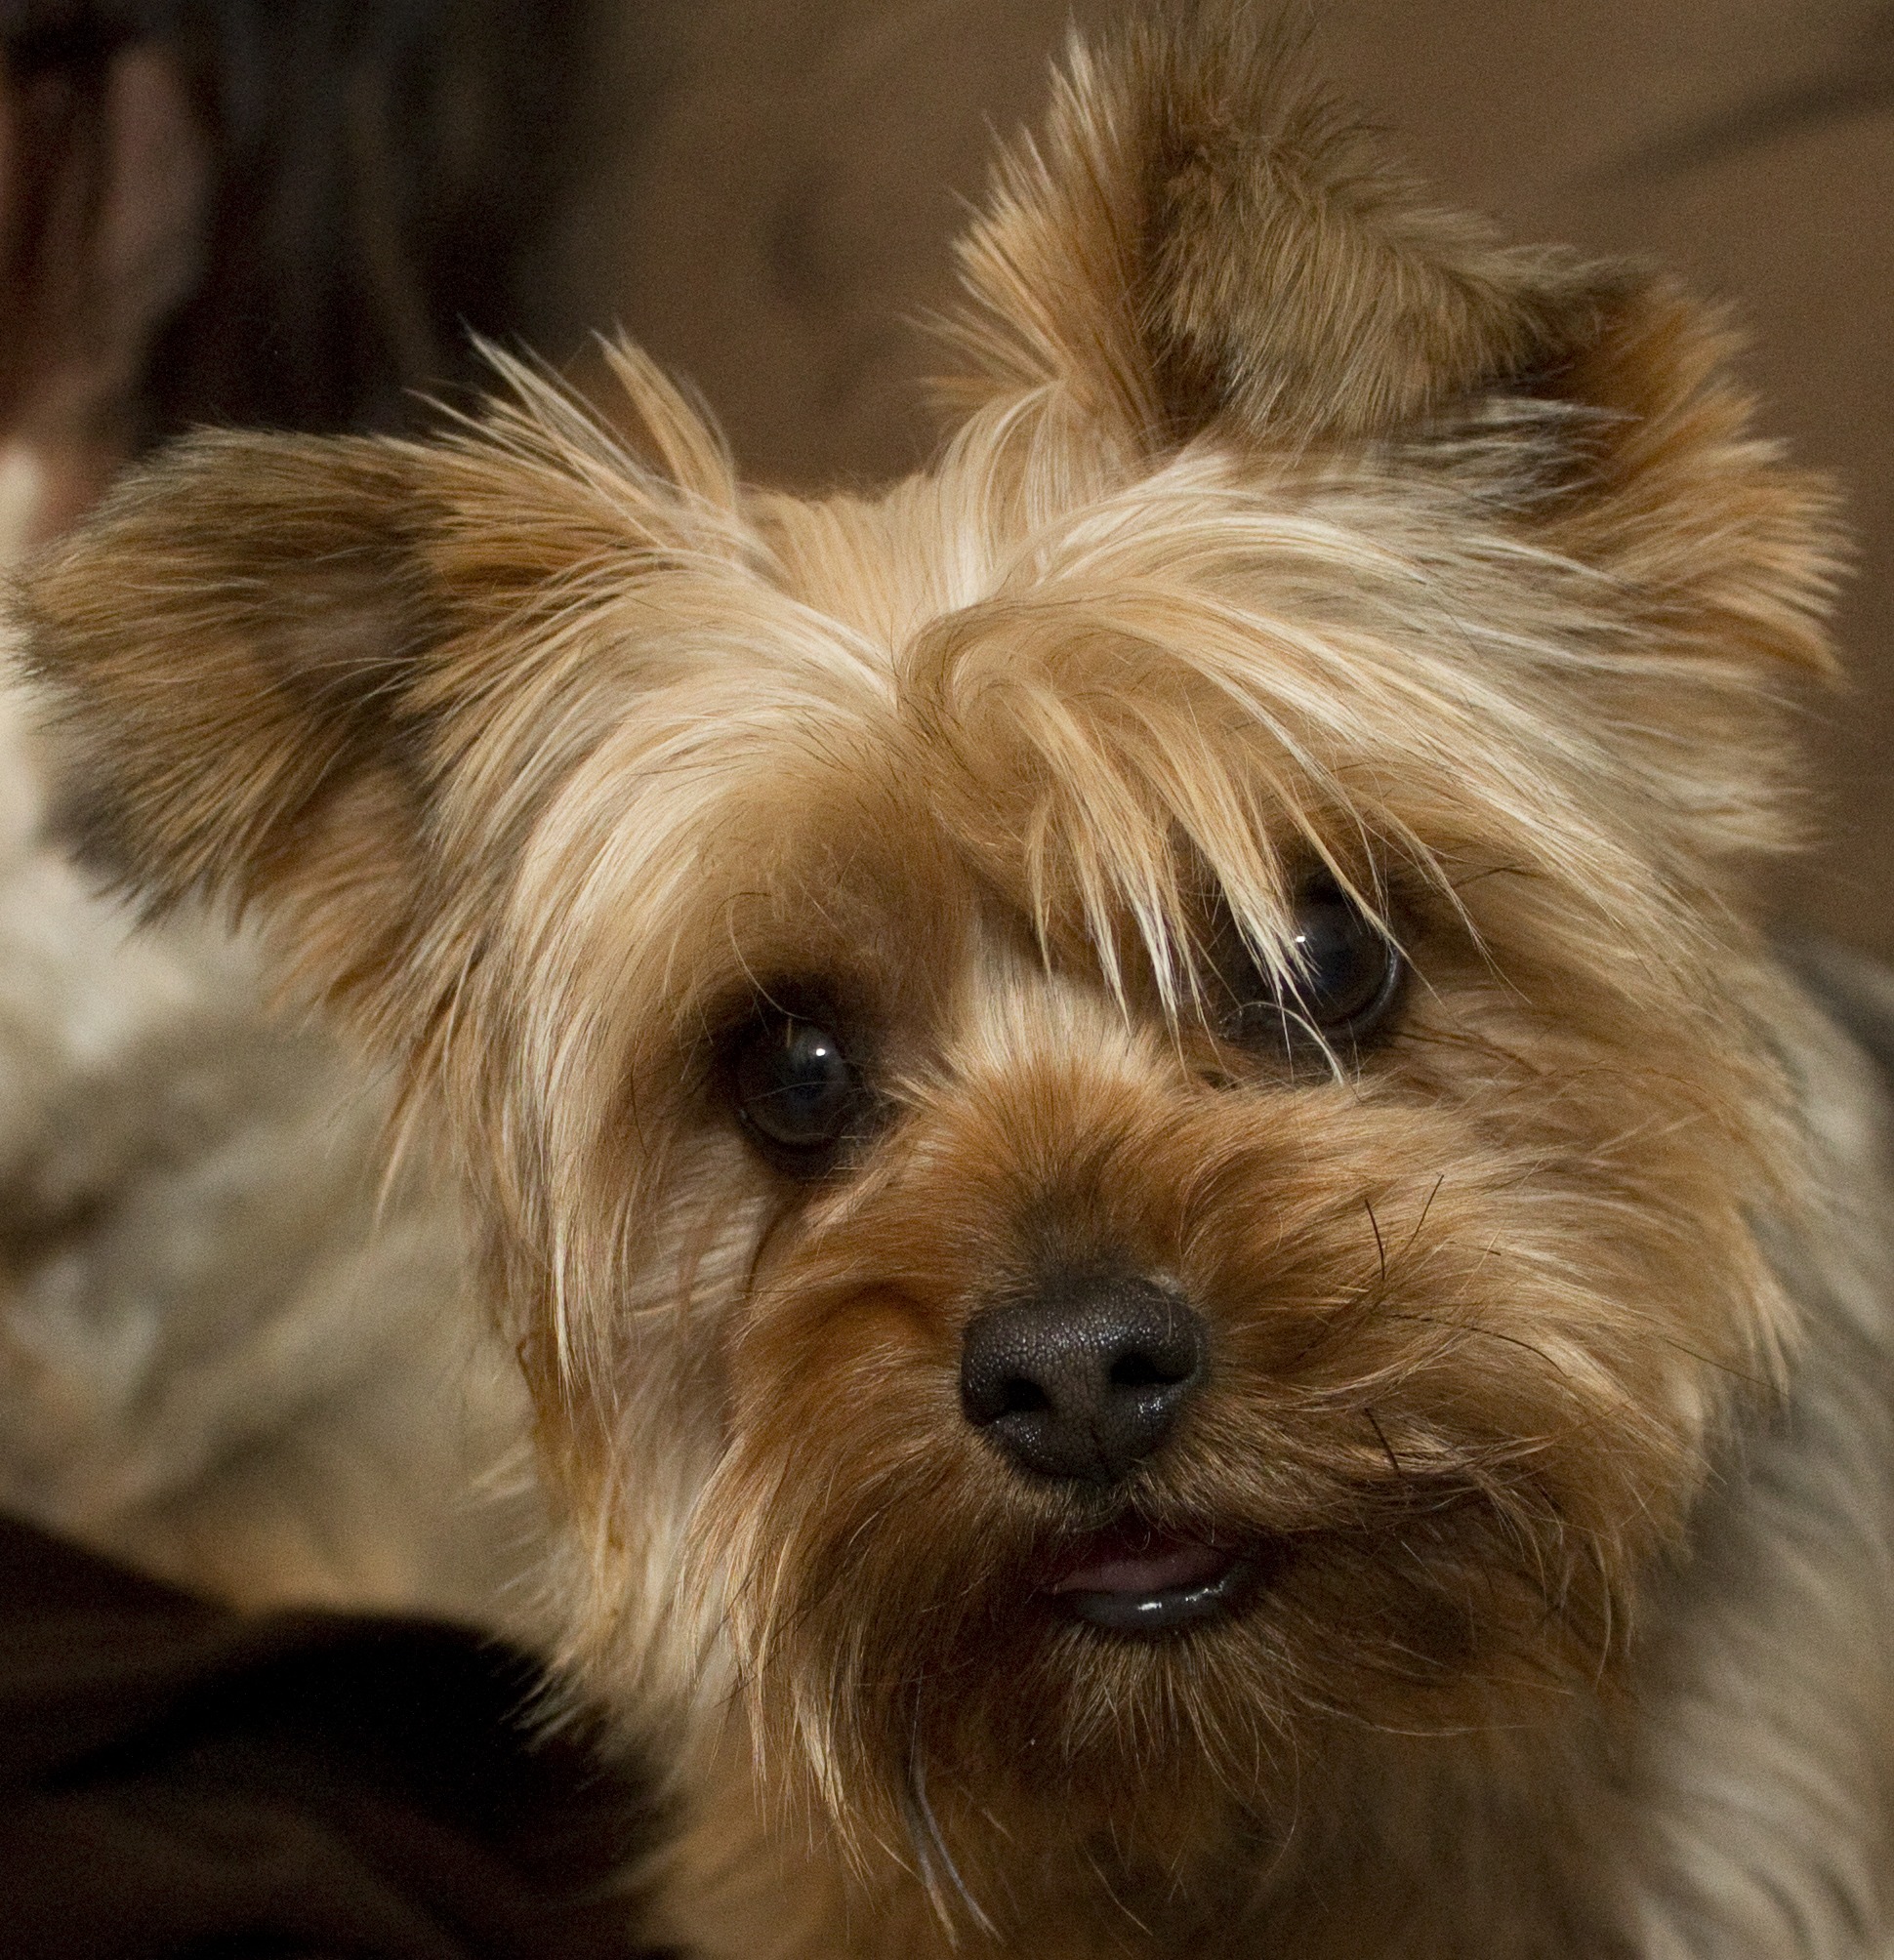
dog, canine, pet, mammal, yorkie, vertebrate, dog breed, terrier, yorkshire terrier, cairn terrier, australian silky terrier, dog like mammal, carnivoran, australian terrier, schnoodle, dog crossbreeds, morkie, biewer terrier, norwich terrier, norfolk terrier